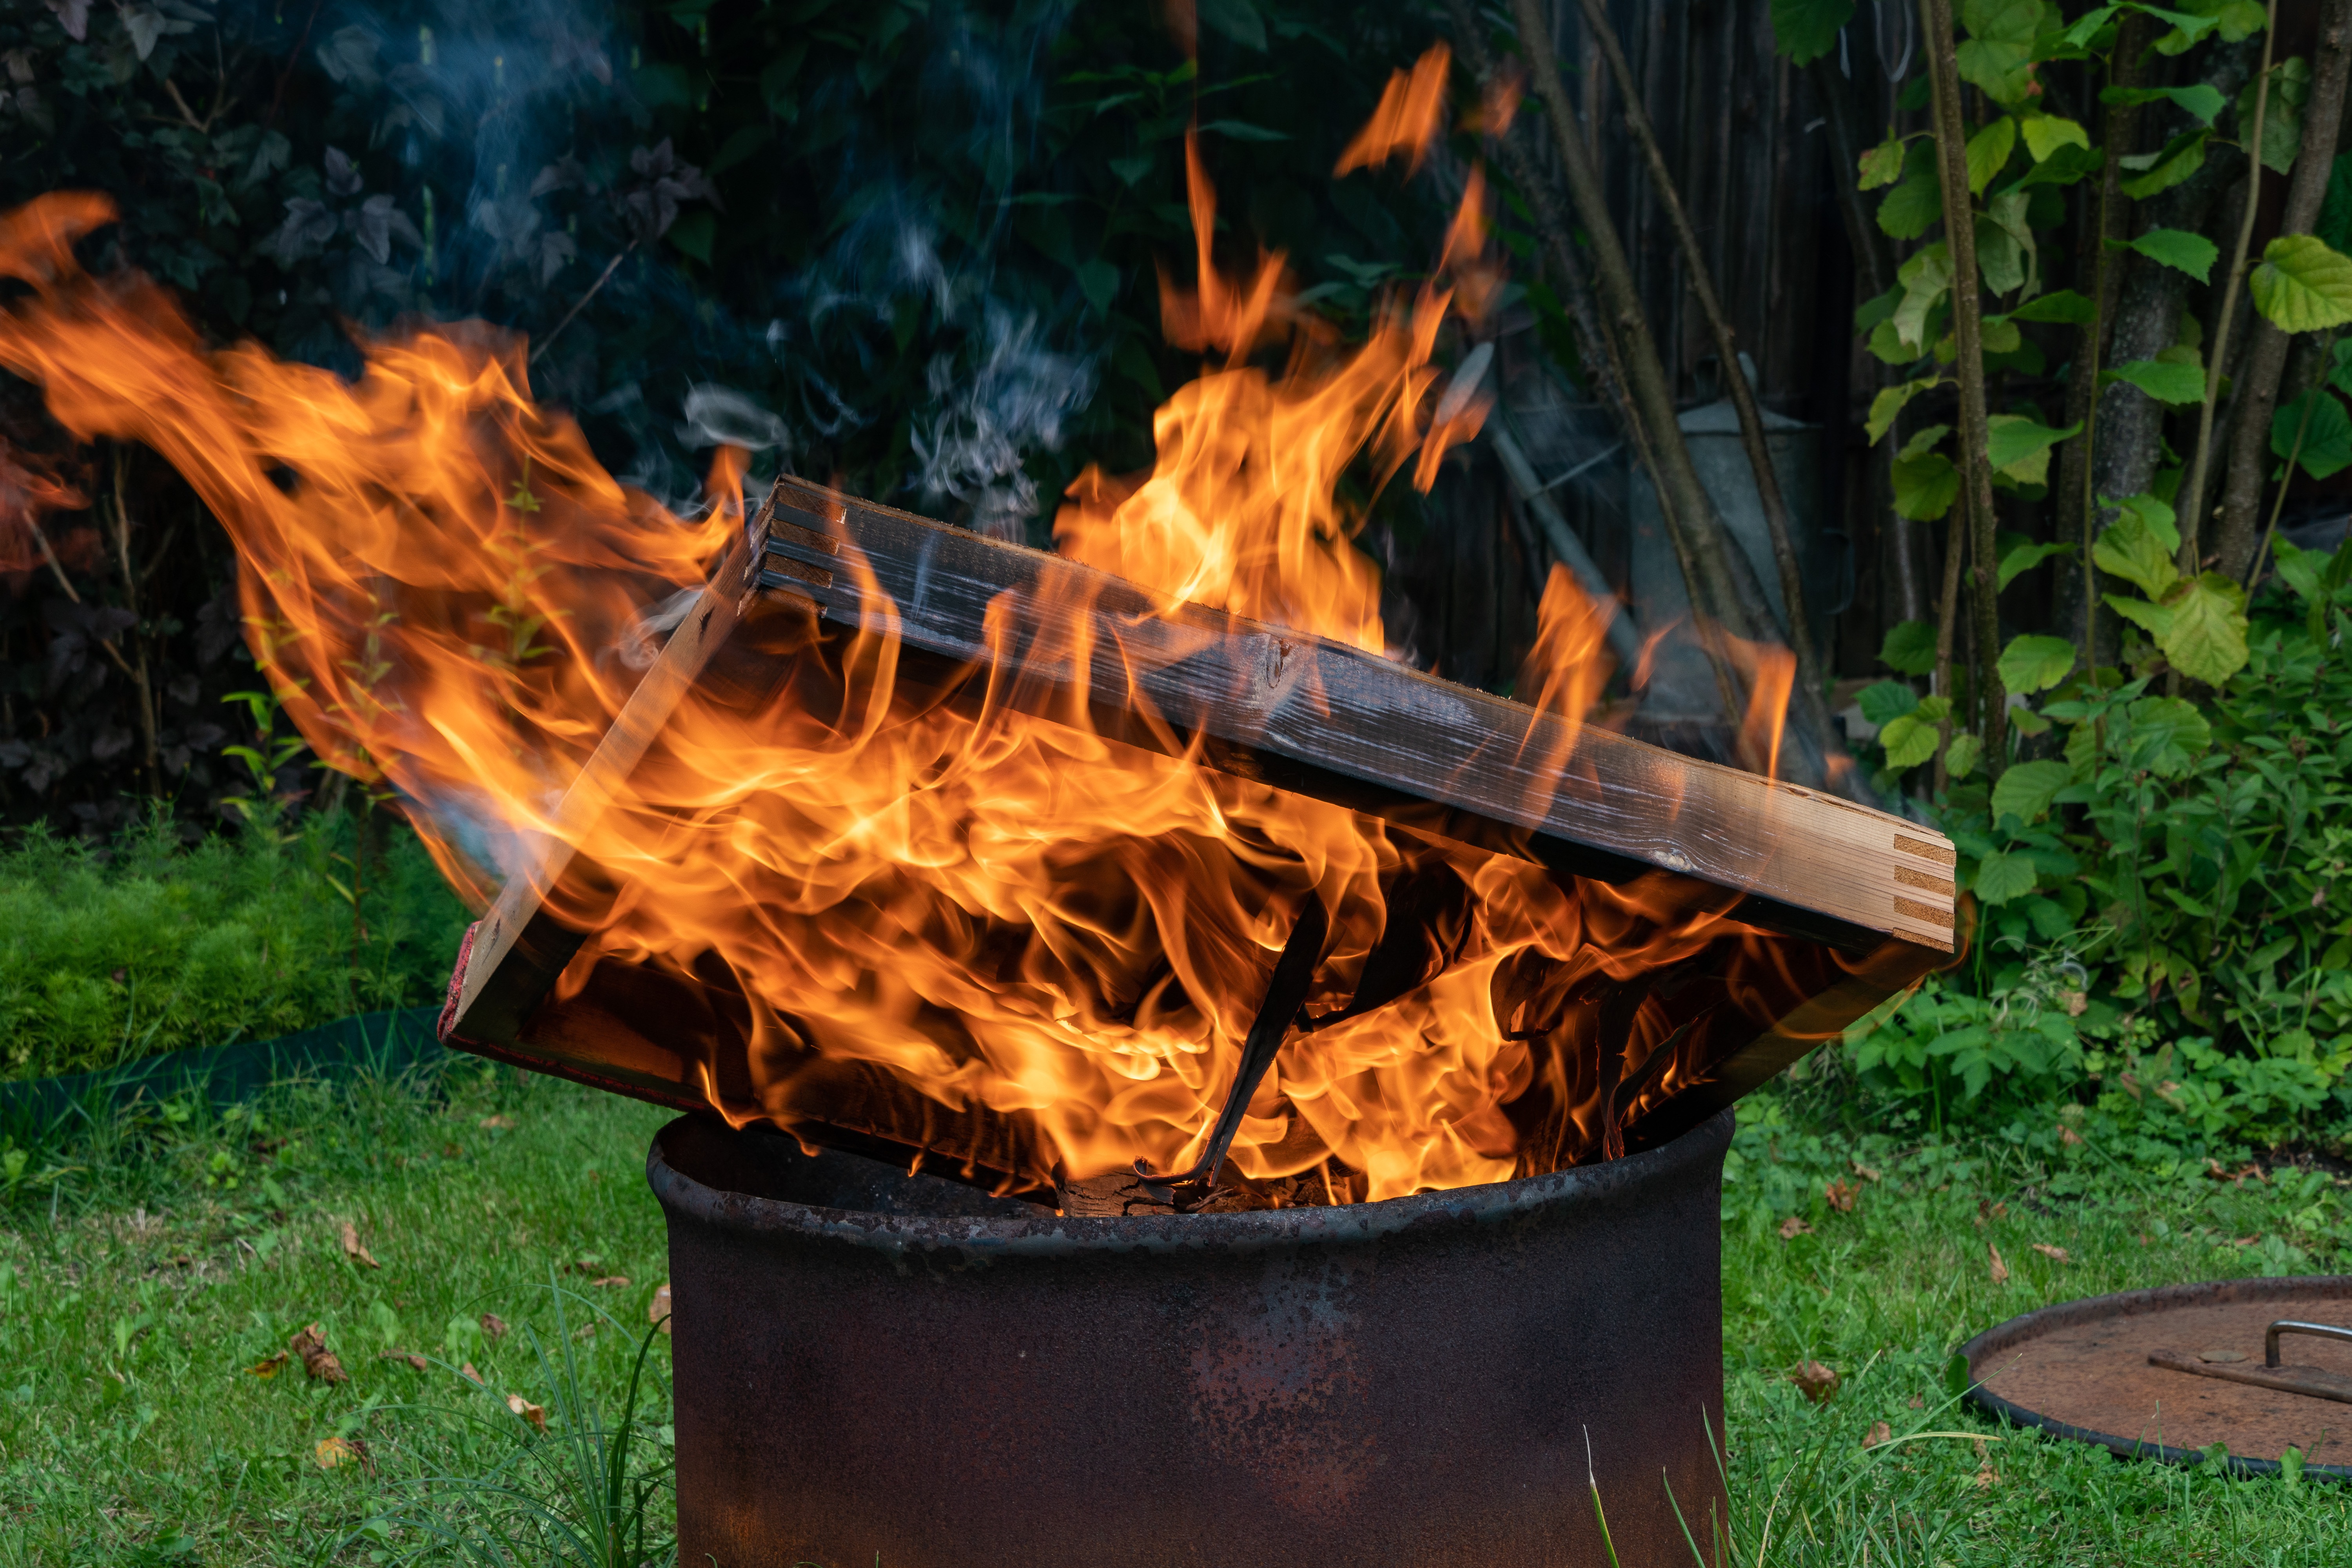
fire, red, coals, wood, flame, heat, bonfire, hot, burn, burning, glow, mood, garden, orange, gas, ash, campfire, building material, charcoal